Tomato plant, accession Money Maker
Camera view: tilt-top (135 deg); turntable rotation: 330 degrees
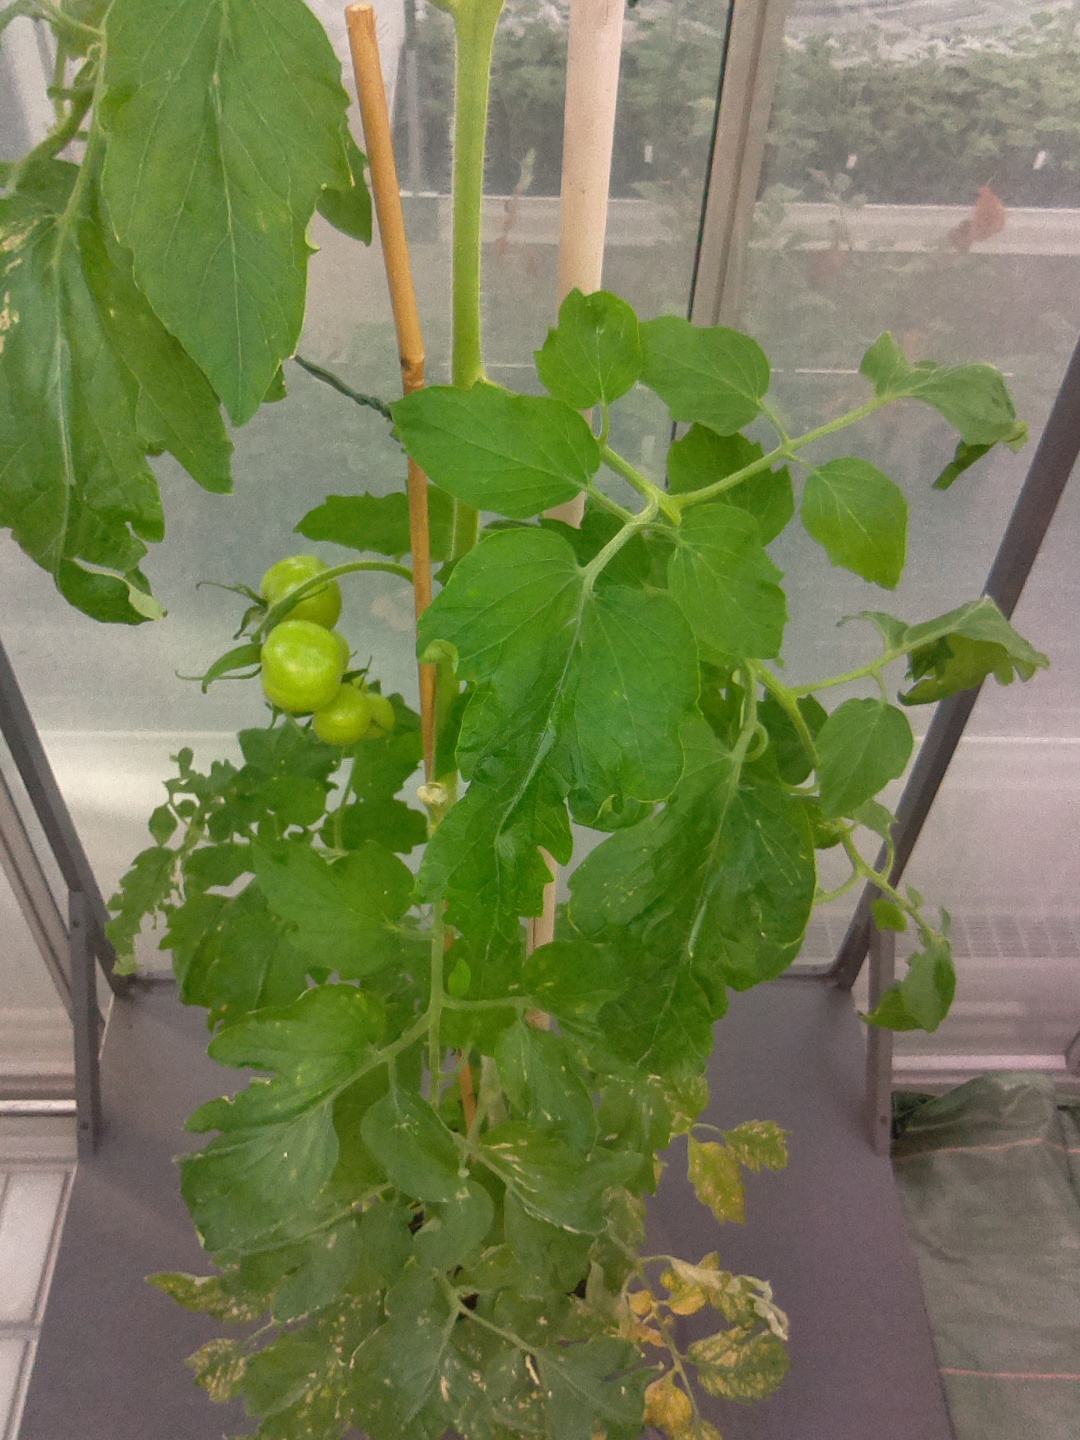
BBCH growth stage 73: 30%-40% of final fruit size